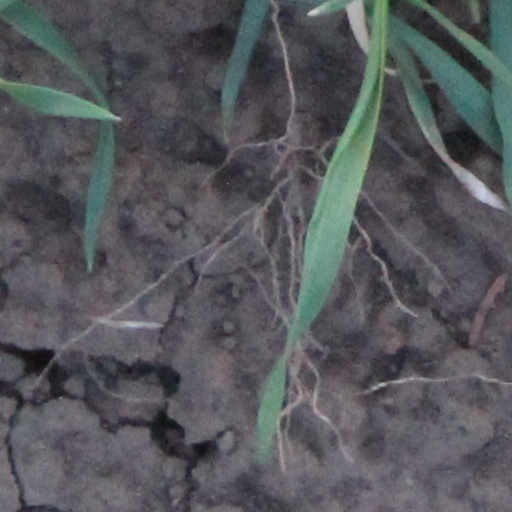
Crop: wheat